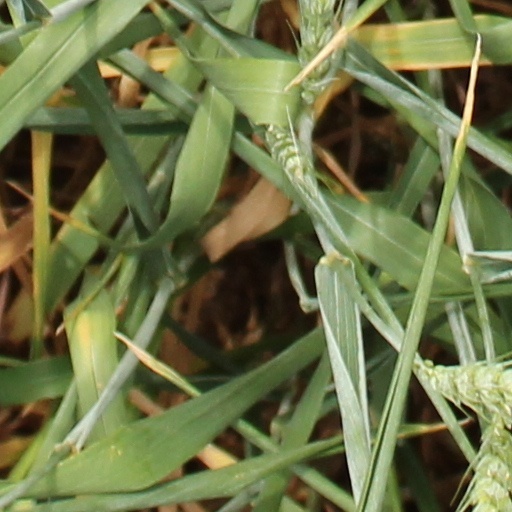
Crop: wheat